Ocean color

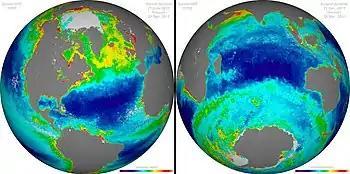
Season-long composites of ocean chlorophyll concentrations. The purple and blue colors represent lower chlorophyll concentrations. The oranges and reds represent higher chlorophyll concentrations. These differences indicate areas with lesser or greater phytoplankton biomass.

People have written about the color of the ocean over many centuries, including ancient Greek poet Homer’s famous "wine-dark sea." Scientific measurements of the color of the ocean date back to the invention of the Secchi disk in Italy in the mid-1800s to study the transparency and clarity of the sea.